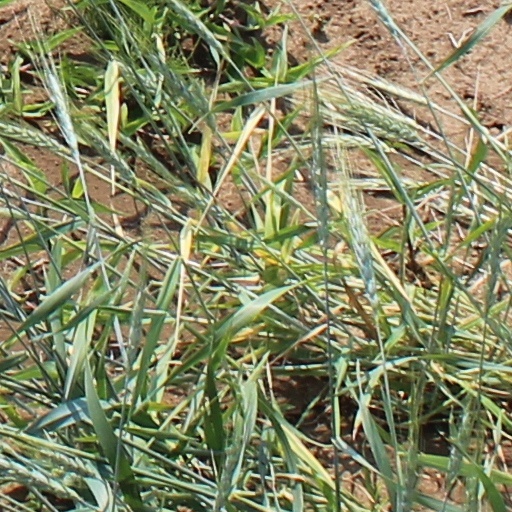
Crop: wheat